Bexhill, New South Wales

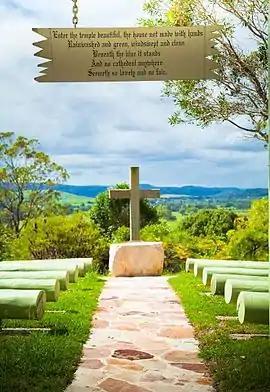
Bexhill open air cathedral

Bexhill is a small village in New South Wales, Australia. As of 2006, the town had a population of 472 people. It is located about from Byron Bay and about from Lismore and is within the City of Lismore local government area.